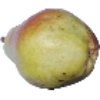
Label: Pear Williams 1